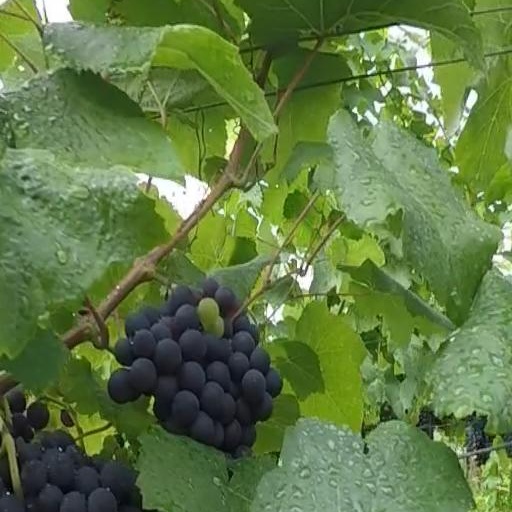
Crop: grape